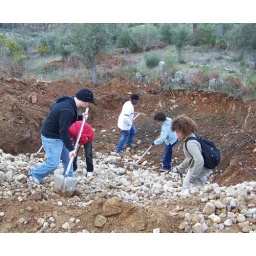
boys working on smoothing rocks in leach field, e